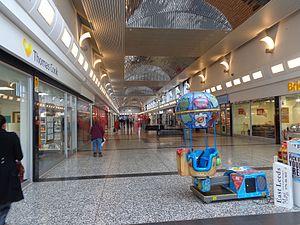
Cross Gates est une banlieue de Leeds, Royaume-Uni. Il y a une centre commercial. Le quartier possède une gare.